Revillon Frères

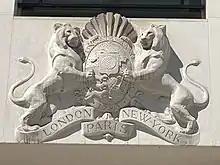
Coat of arms of Etablissements Révillon on the Paris headquarters building

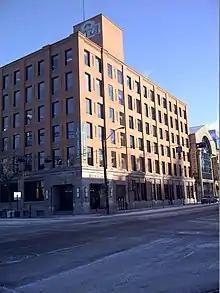
Former headquarters of Revillon Frères in Edmonton - built 1912

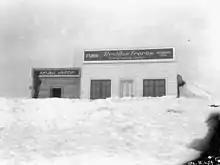
Revillon Frères post, Repulse Bay, Nunavut, June 1926 (Photographer: L.T. Burwash).

In 1899 Revillon Frères opened a wholesale warehouse in Edmonton, Alberta and by 1903 had 23 stores across Canada. Owned by Victor Revillon, Revillon Frères eventually set up a network of fur-trading posts in northern Canada in direct competition with the Hudson's Bay Company (HBC) composed of an eastern division and a western division.